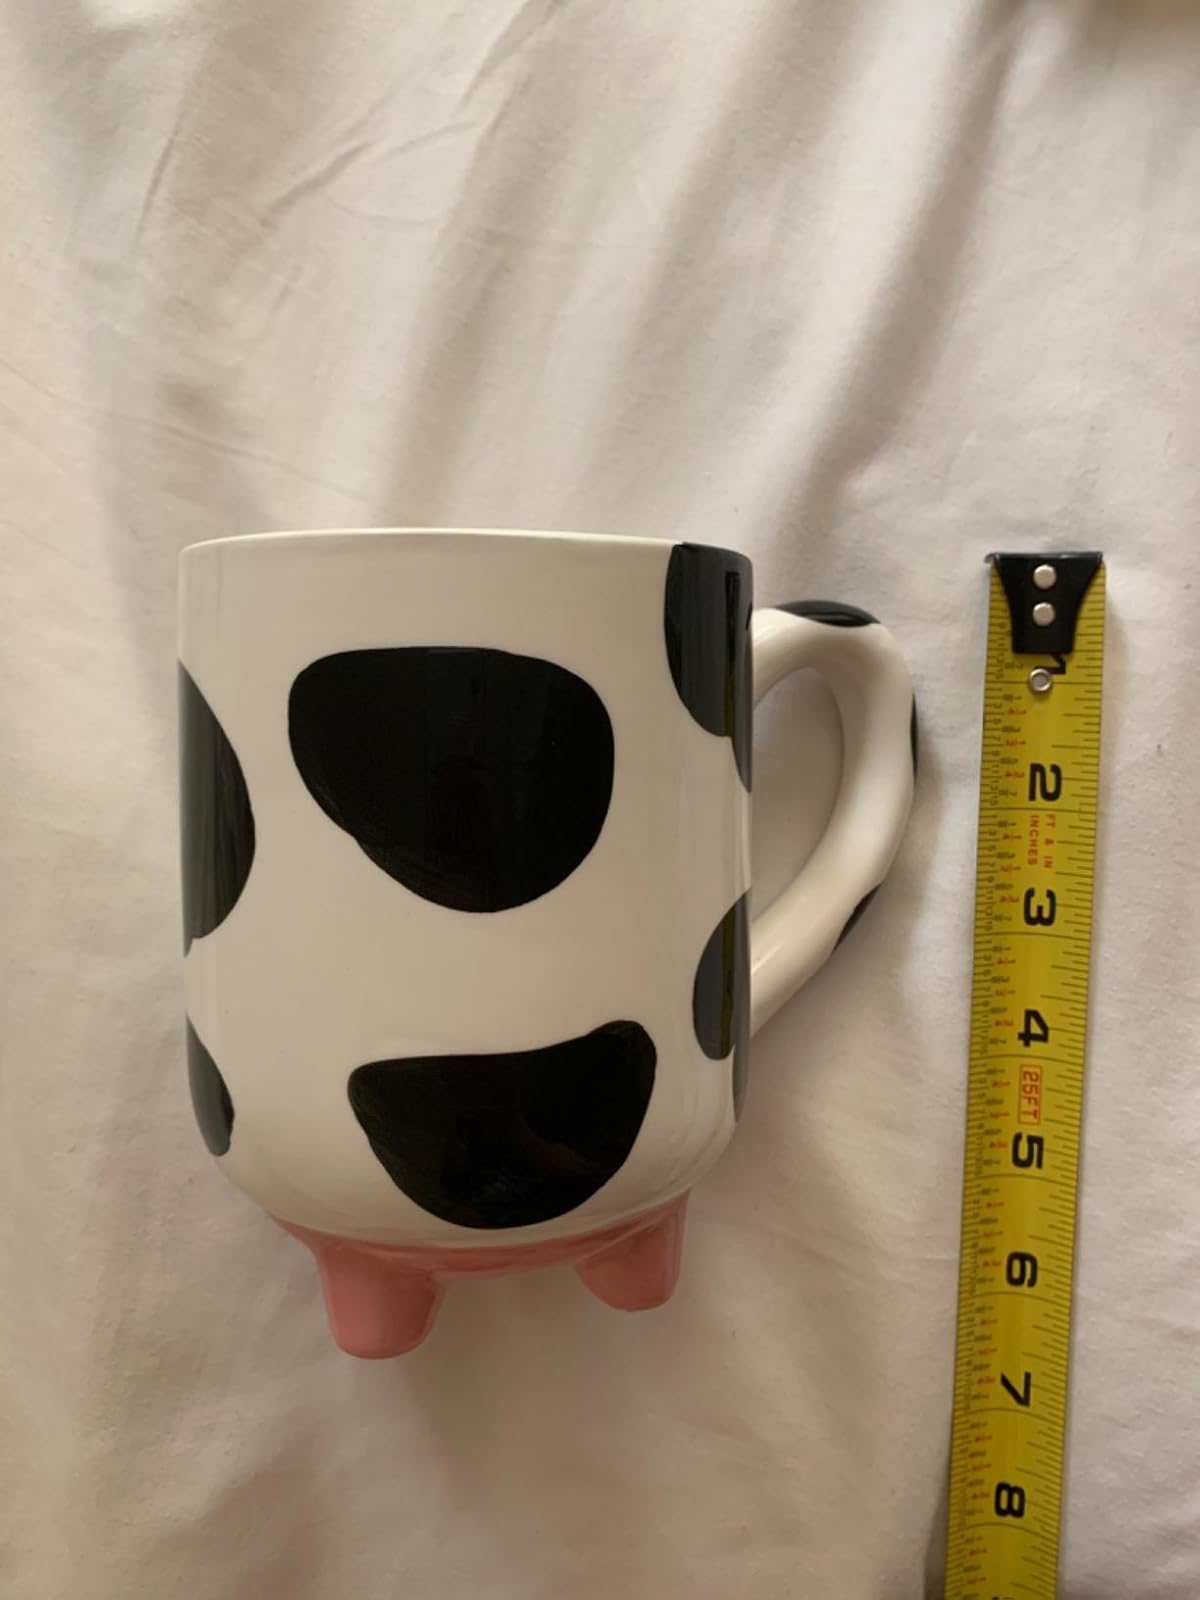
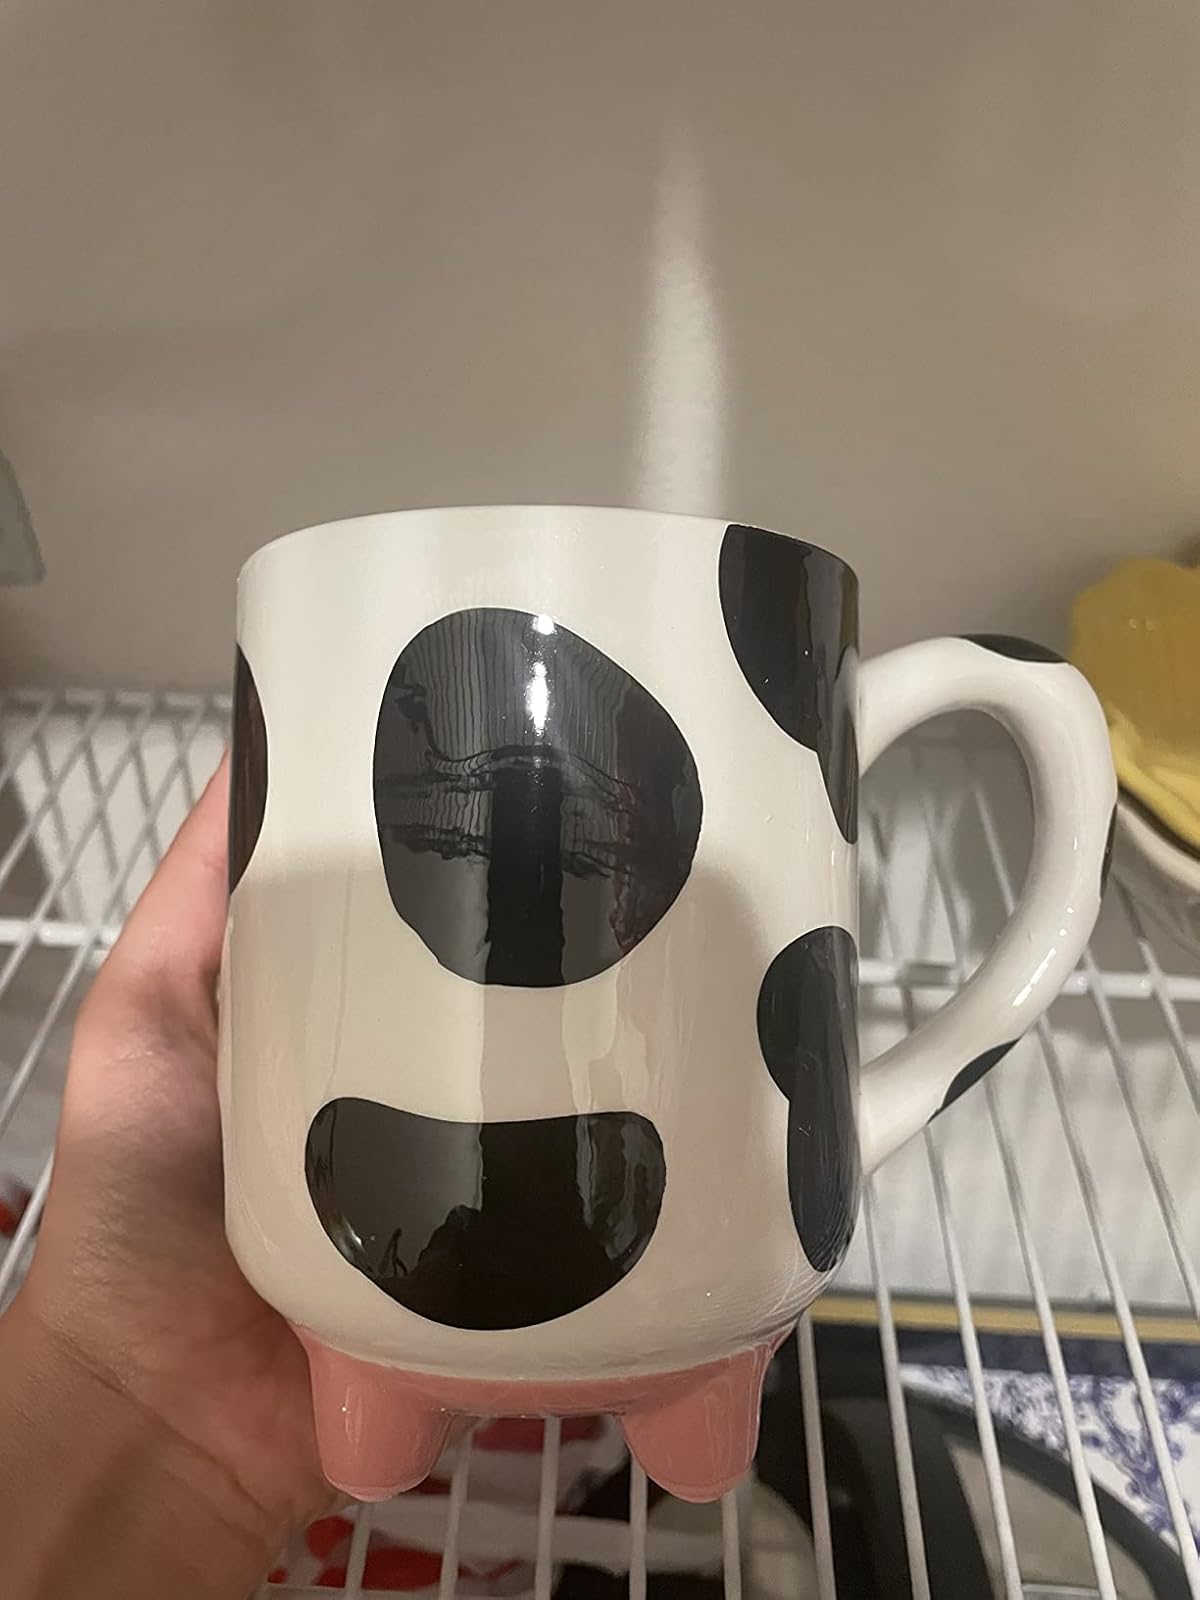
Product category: items_mug
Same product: yes